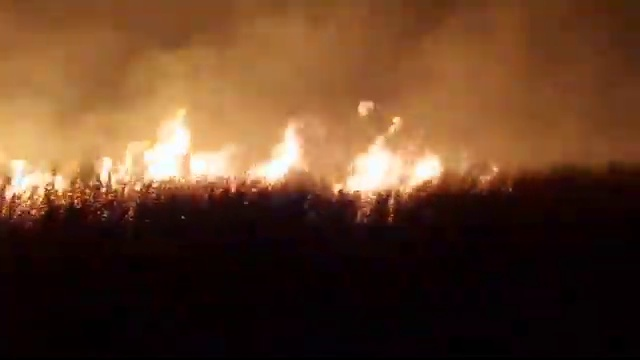
Fire: yes
Smoke: yes